Question: What is around the snowman's neck?
Tambaya: Menene a zagaye da wuyan mutumin dusan ƙanƙarar?
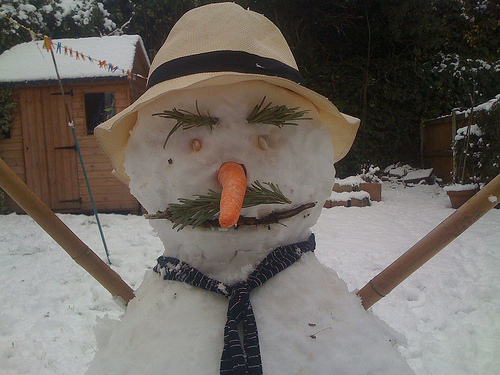
Answer: The tie.
Amsa: Ɗamarar wuyan.